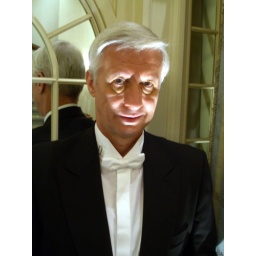
This picture was taken while standing directly in front of flood lights built into the base floor board.